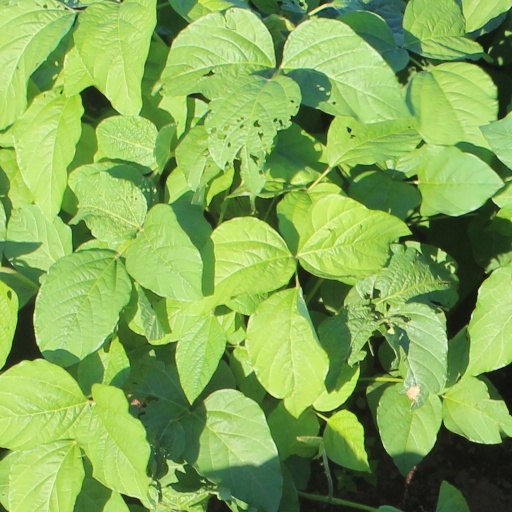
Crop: soybean